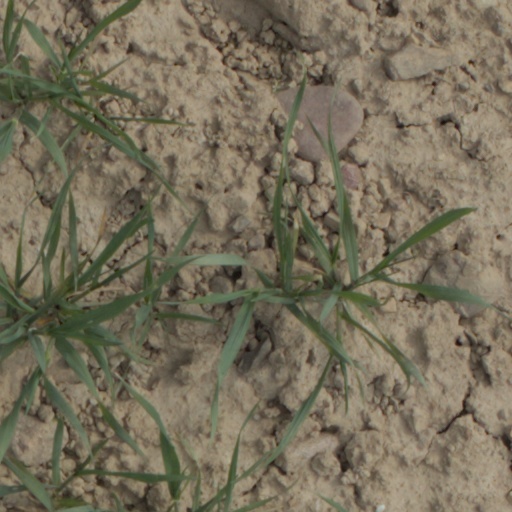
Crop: wheat